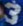
Number: 3